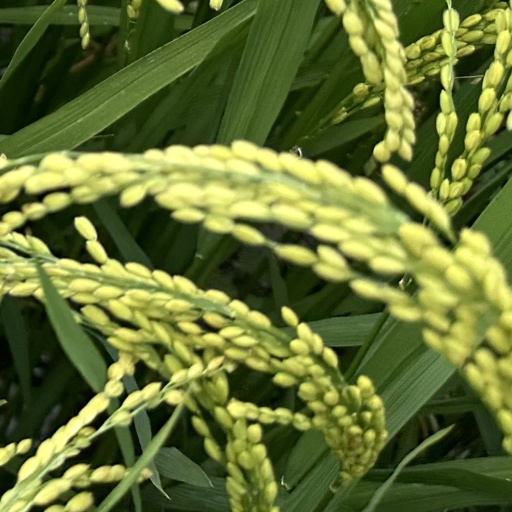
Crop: rice